Malaysian Palm Oil Board

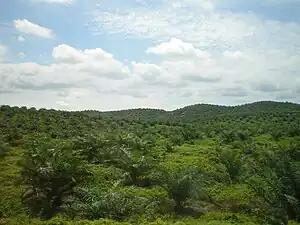
Young oil palm plantation in East Malaysia, 2010

The MPOB is an agency of the Ministry of Plantation Industries and Commodities and is funded by palm oil industry taxes and through government grants for research. The current chairman is Shahrir bin Abdul Samad, and the director general is Choo Yuen May. According to the organisation's official website, the MPOB is headquartered in Bandar Baru Bangi and operates additional offices both within Malaysia and abroad, including offices in China, Brussels, Pakistan, the United States and Egypt. The MPOB requires all businesses involved in the palm oil industry to be licensed through the organisation.